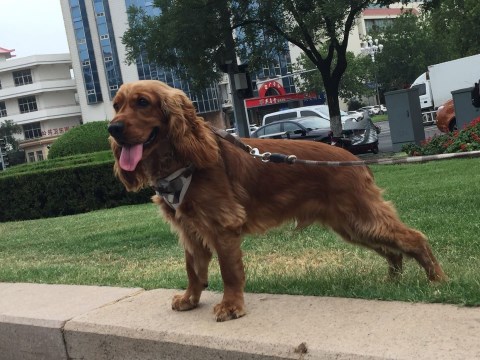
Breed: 286-n000111-cocker_spaniel